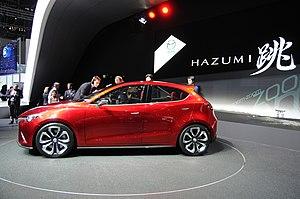
Salon international de l'automobile de Genève 2014